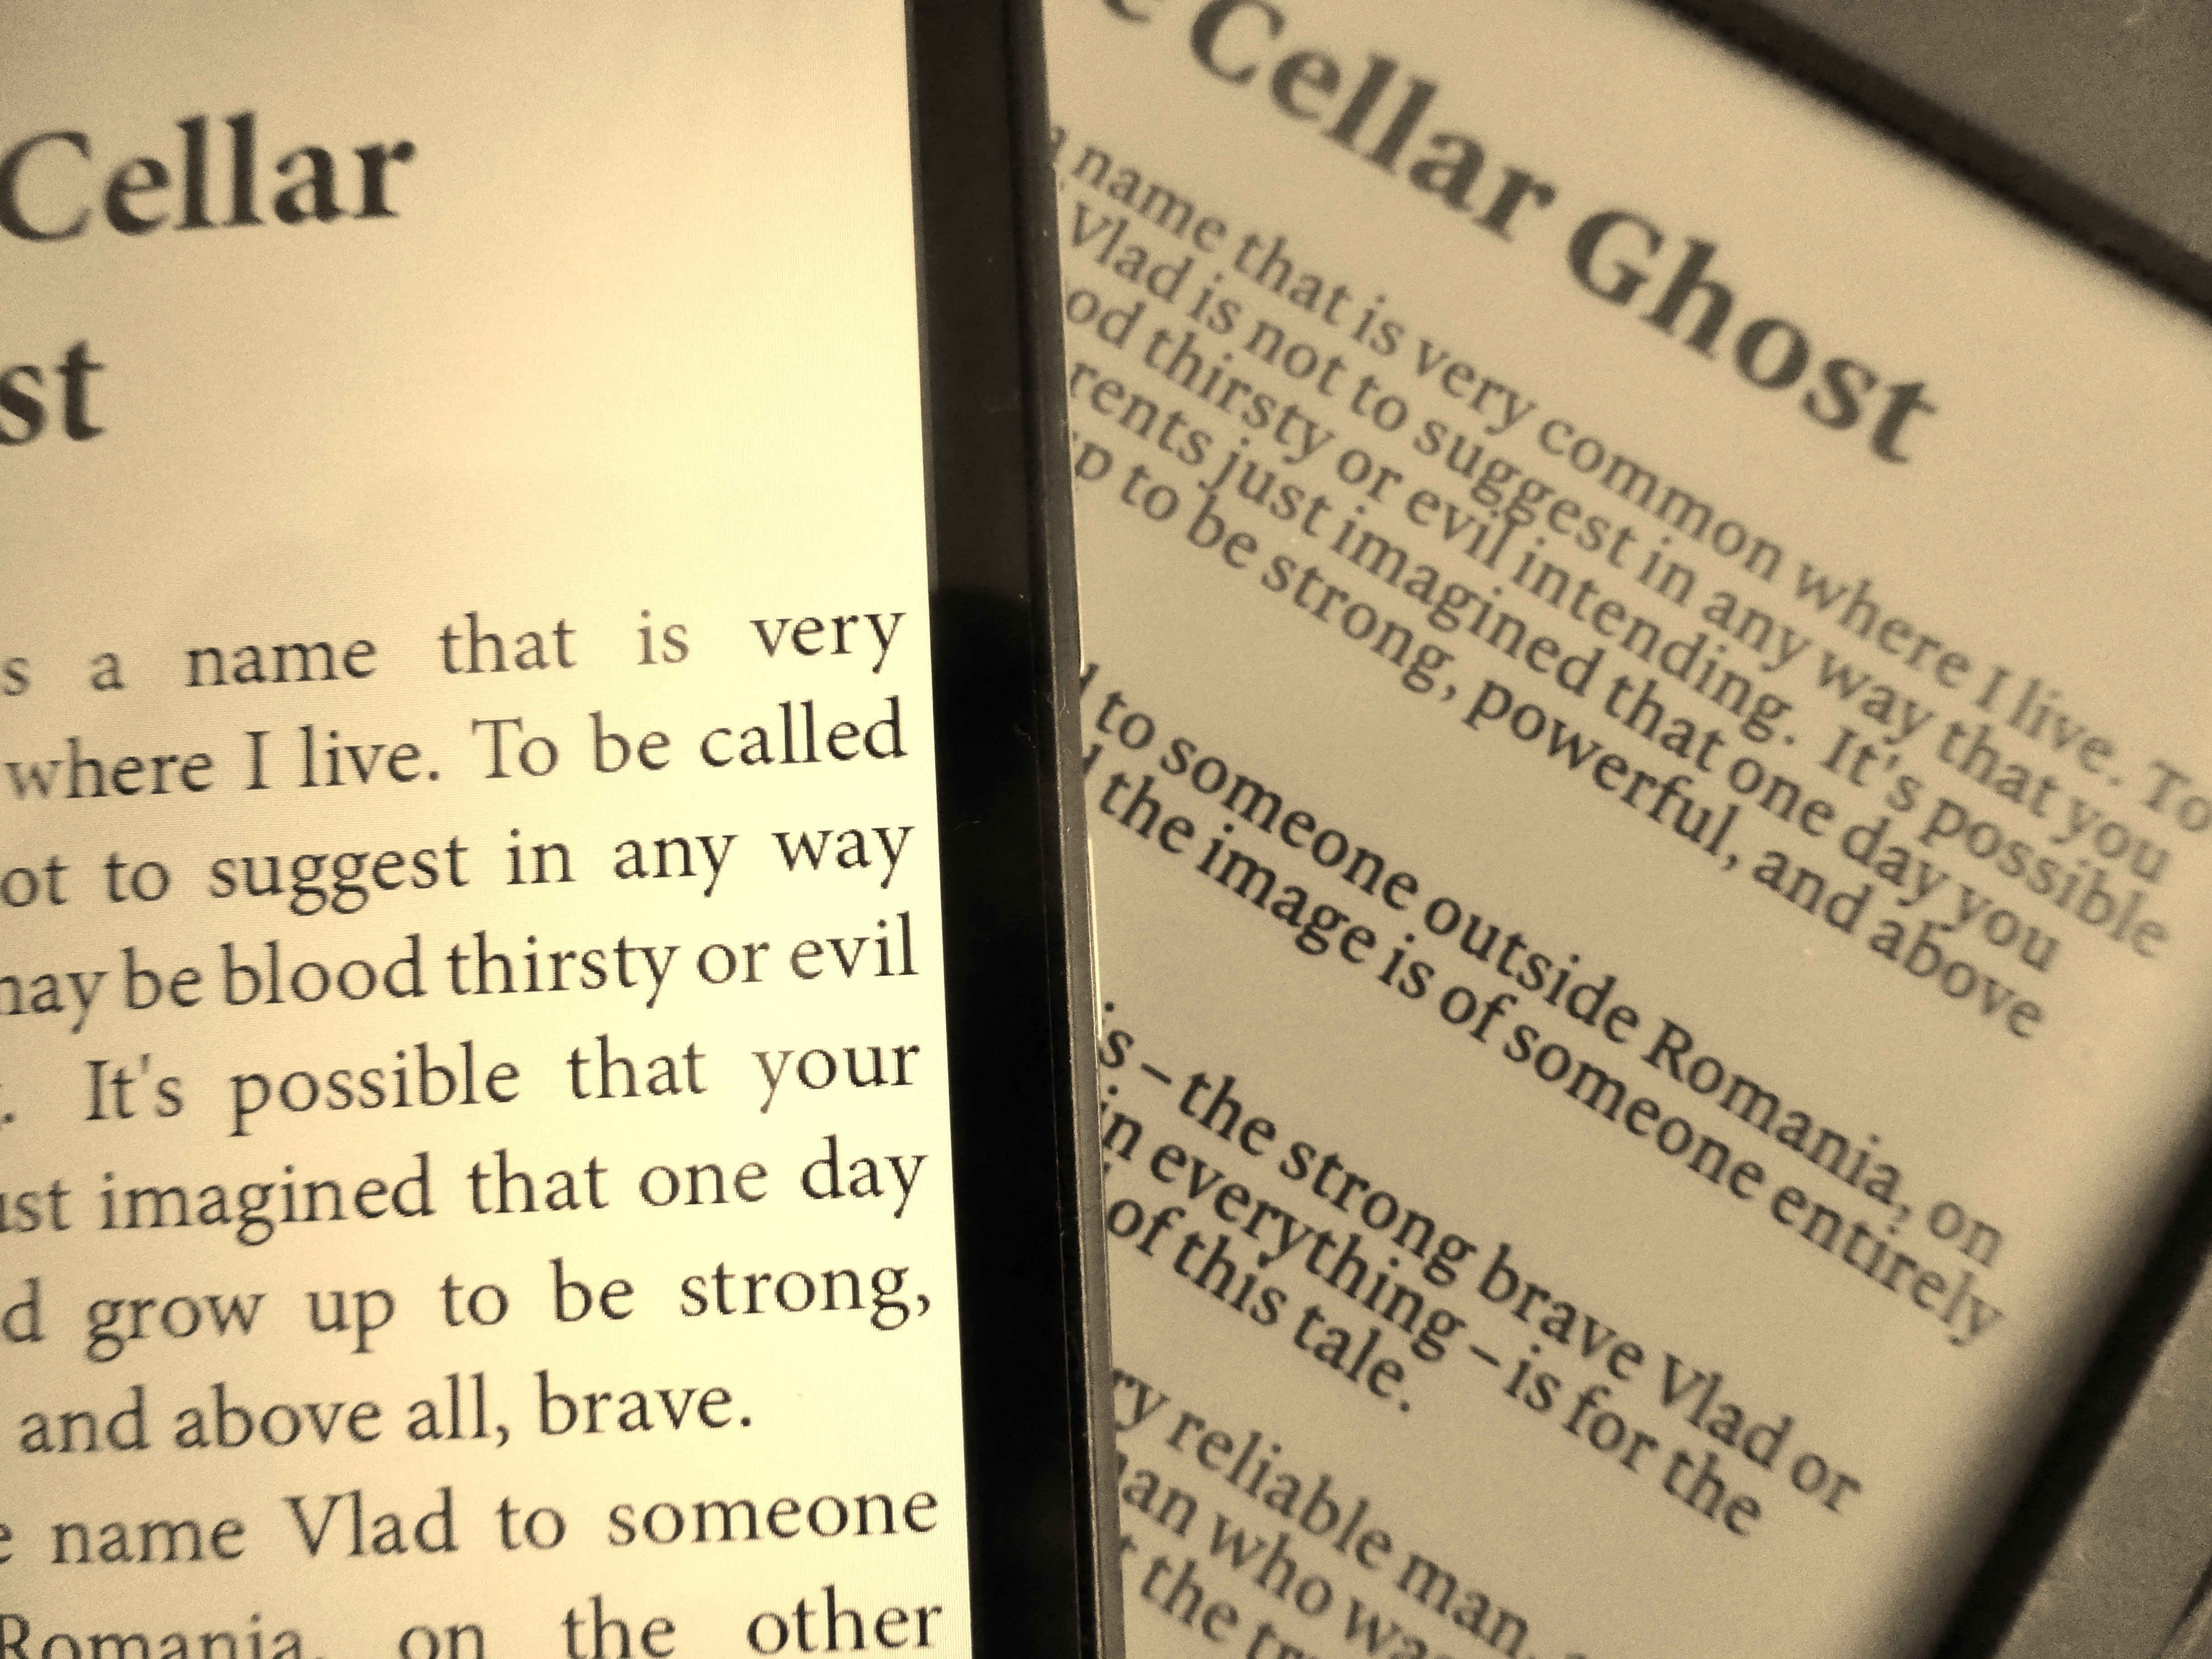
writing, book, read, reading, kindle, ebook, reader, brand, font, text, digital, story, document